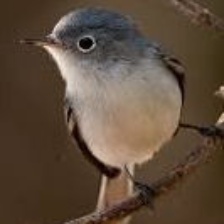
Species: BLUE GRAY GNATCATCHER
Scientific name: POLIOPTILA CAERULEA